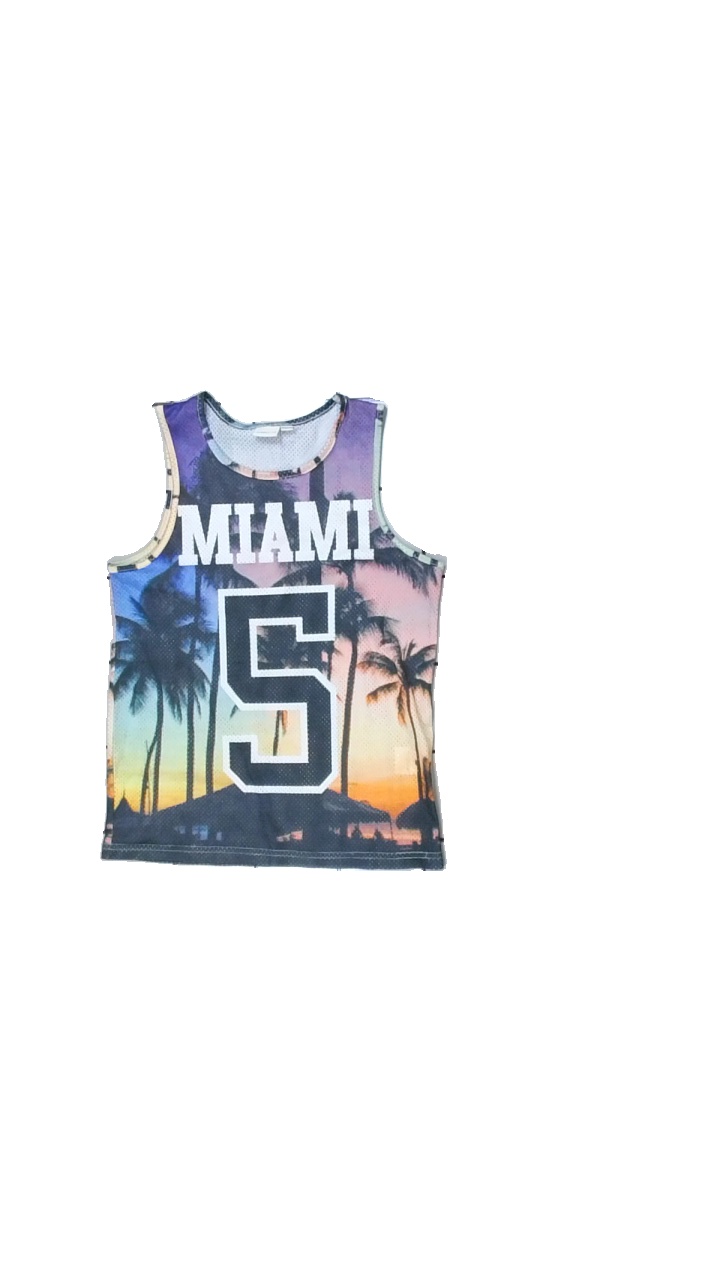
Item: Tank Top (Children)
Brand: Mywear (ica)
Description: linne med ihåligt mönster
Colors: Purple, Orange, White, Green, Blue, Multicolor
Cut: C-collar
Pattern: Other
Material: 100% polyester
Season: All
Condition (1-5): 5
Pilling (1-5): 5
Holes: Major
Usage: Reuse
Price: <50